First Australian Imperial Force

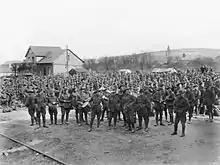
3rd Division soldiers waiting for a train at Gamaches railway station at the start of their journey back to Australia in April 1919

By the end of the war the AIF had gained a reputation as a well-trained and highly effective military force, enduring more than two years of costly fighting on the Western Front before playing a significant role in the final Allied victory in 1918, albeit as a smaller part of the wider British Empire war effort. Like the other Dominion divisions from Canada and New Zealand, the Australians were viewed as being among the best of the British forces in France, and were often used to spearhead operations. 64 Australians were awarded the Victoria Cross. This reputation came at a heavy cost, with the AIF sustaining approximately 210,000 casualties, of which 61,519 were killed or died of wounds. This represented a total casualty rate of 64.8 percent, which was among the highest of any belligerent for the war. About another 4,000 men were captured. The majority of casualties occurred among the infantry (which sustained a casualty rate of 79 percent); however, the artillery (58 percent) and light horse (32 percent) also incurred significant losses.